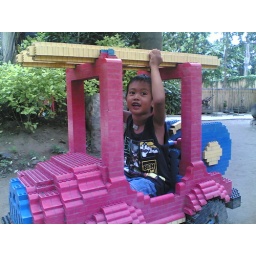
*the horse &amp;amp; carriage shot is just a snap from Manila Zoo by land, by water